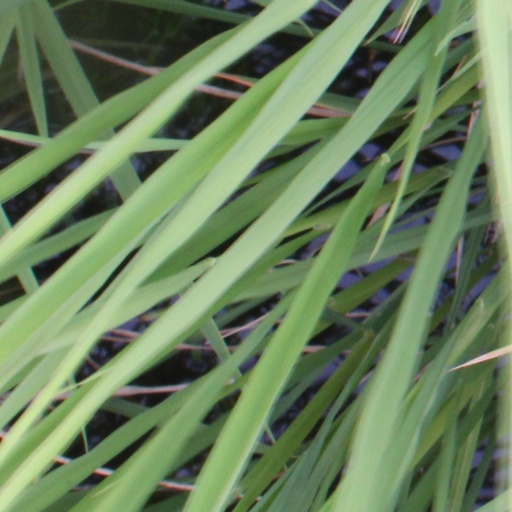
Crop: rice